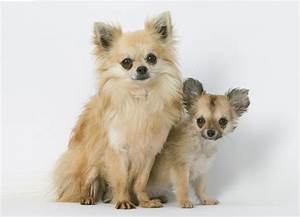
Label: dog